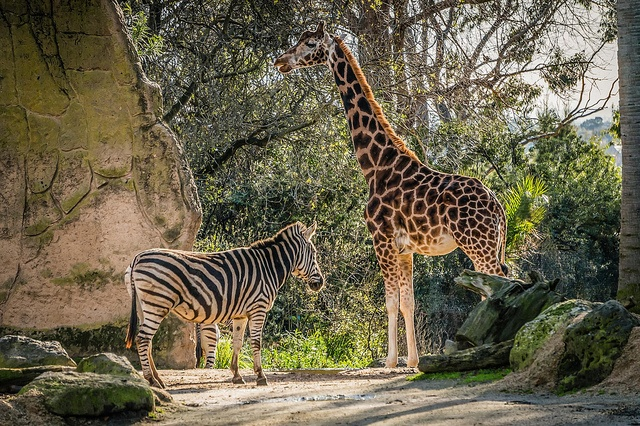
a zebra and a giraffe near a rock
A zebra and a giraffe standing in their zoo enclosure
A zebra and a giraffe standing near each other
A tall giraffe is standing next to a zebra.
a zebra and a giraffe on a dirt ground